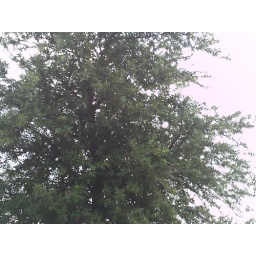
bird in a tree